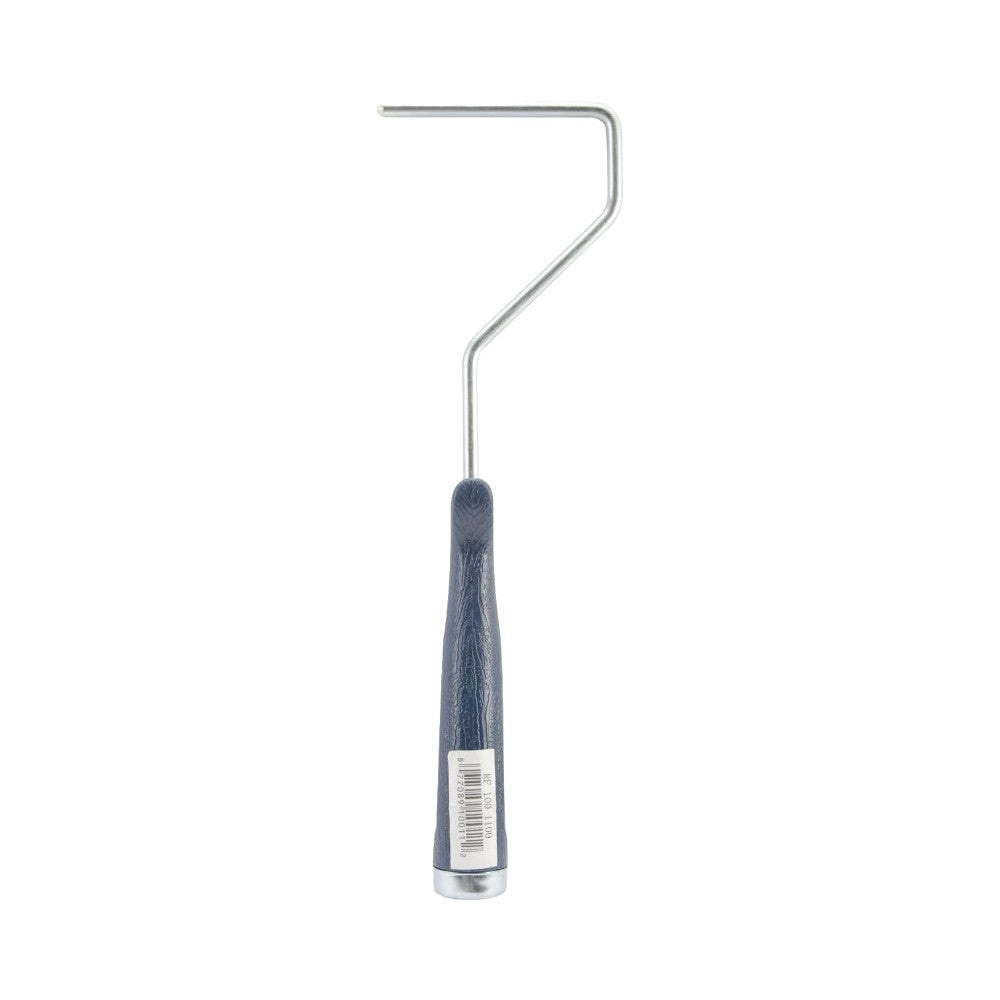
اطار بكرة معدني من لينزر، مقاس 11 بوصة، فضي وأزرق
Brand: Linzer
Category: Hardware > Tools > Paint Tools > Paint Trays